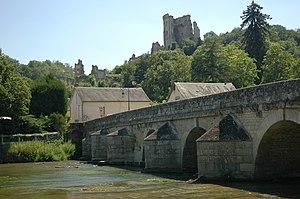
Pont sur le Loir à Lavardin (Loir-et-Cher, France) This building is inscrit au titre des Monuments Historiques. It is indexed in the Base Mérimée, a database of architectural heritage maintained by the French Ministry of Culture,
Le Loir est une rivière du centre-ouest de la France, dans les quatre départements d'Eure-et-Loir, de Loir-et-Cher, de Maine-et-Loire, de la Sarthe, dans les deux régions Centre-Val de Loire et Pays de la Loire, et un affluent de la Sarthe, donc un sous-affluent de la Loire.
Lavardin est une commune française située dans le département de Loir-et-Cher en région Centre-Val de Loire. Ses habitants s'appellent les Lavardinoises et les Lavardinois.